Basketball

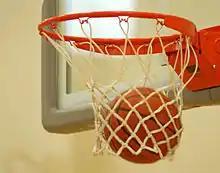
Basketball falling through hoop

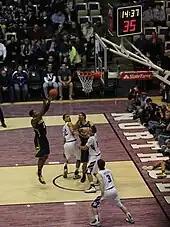
A player making an offensive rebound

Measurements and time limits discussed in this section often vary among tournaments and organizations; international and NBA rules are used in this section.